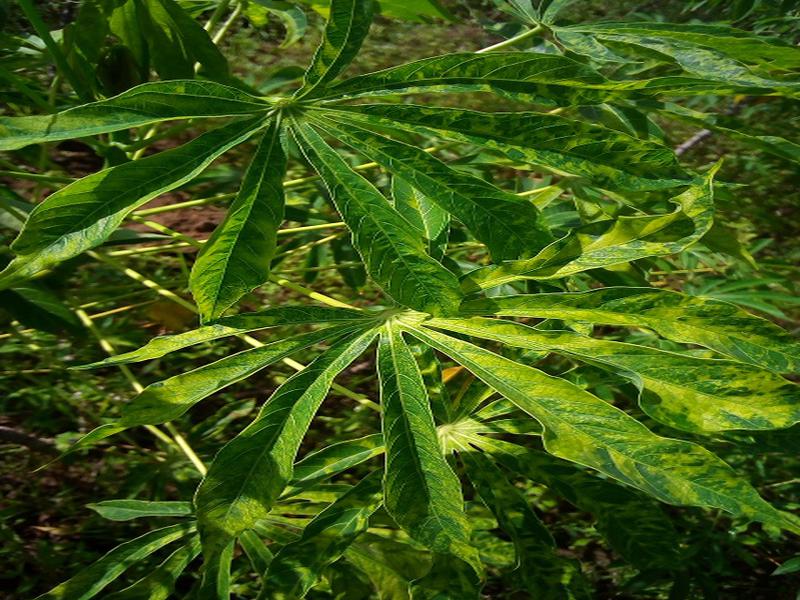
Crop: cassava
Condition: mosaic_disease